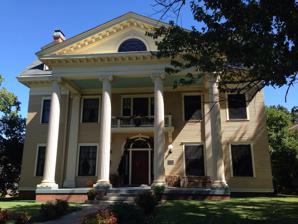
Building: Turner House (Little Rock, Arkansas)
Country: United States of America
Year built: 1902
American historic house United States historic place Turner House U.S. National Register of Historic Places U.S. Historic district Contributing property Location in Arkansas Show map of Arkansas Location in United States Show map of the United States Location 1701 Center St., Little Rock, Arkansas Coordinates 34°43′56″N 92°16′31″W / 34.73222°N 92.27528°W / 34.73222; -92.27528 Area less than one acre Built 1904 Architect Charles L. Thompson Architectural style Colonial Revival Part of Governor's Mansion Historic District ( ID78000620 ) MPS Thompson, Charles L., Design Collection TR NRHP reference No. 82000932 Significant dates Added to NRHP December 22, 1982 Designated CP September 13, 1978 The Turner House , also known as the Turner-Fulk House , is a historic house at 1701 Center Street in Little Rock, Arkansas .  It is a two-story wood-frame structure, with a gabled roof, clapboarded exterior, and brick foundation.  Its most prominent feature is a massive two-story temple portico, with a fully pedimented and modillioned gabled pediment supported by fluted Ionic columns. The main entry is framed by sidelight windows and an elliptical fanlight, and there is a shallow but wide balcony above.  The house was built in 1904–05 to a design by noted Arkansas architect Charles L. Thompson . The house was listed on the National Register of Historic Places in 1982. See also National Register of Historic Places listings in Little Rock, Arkansas References